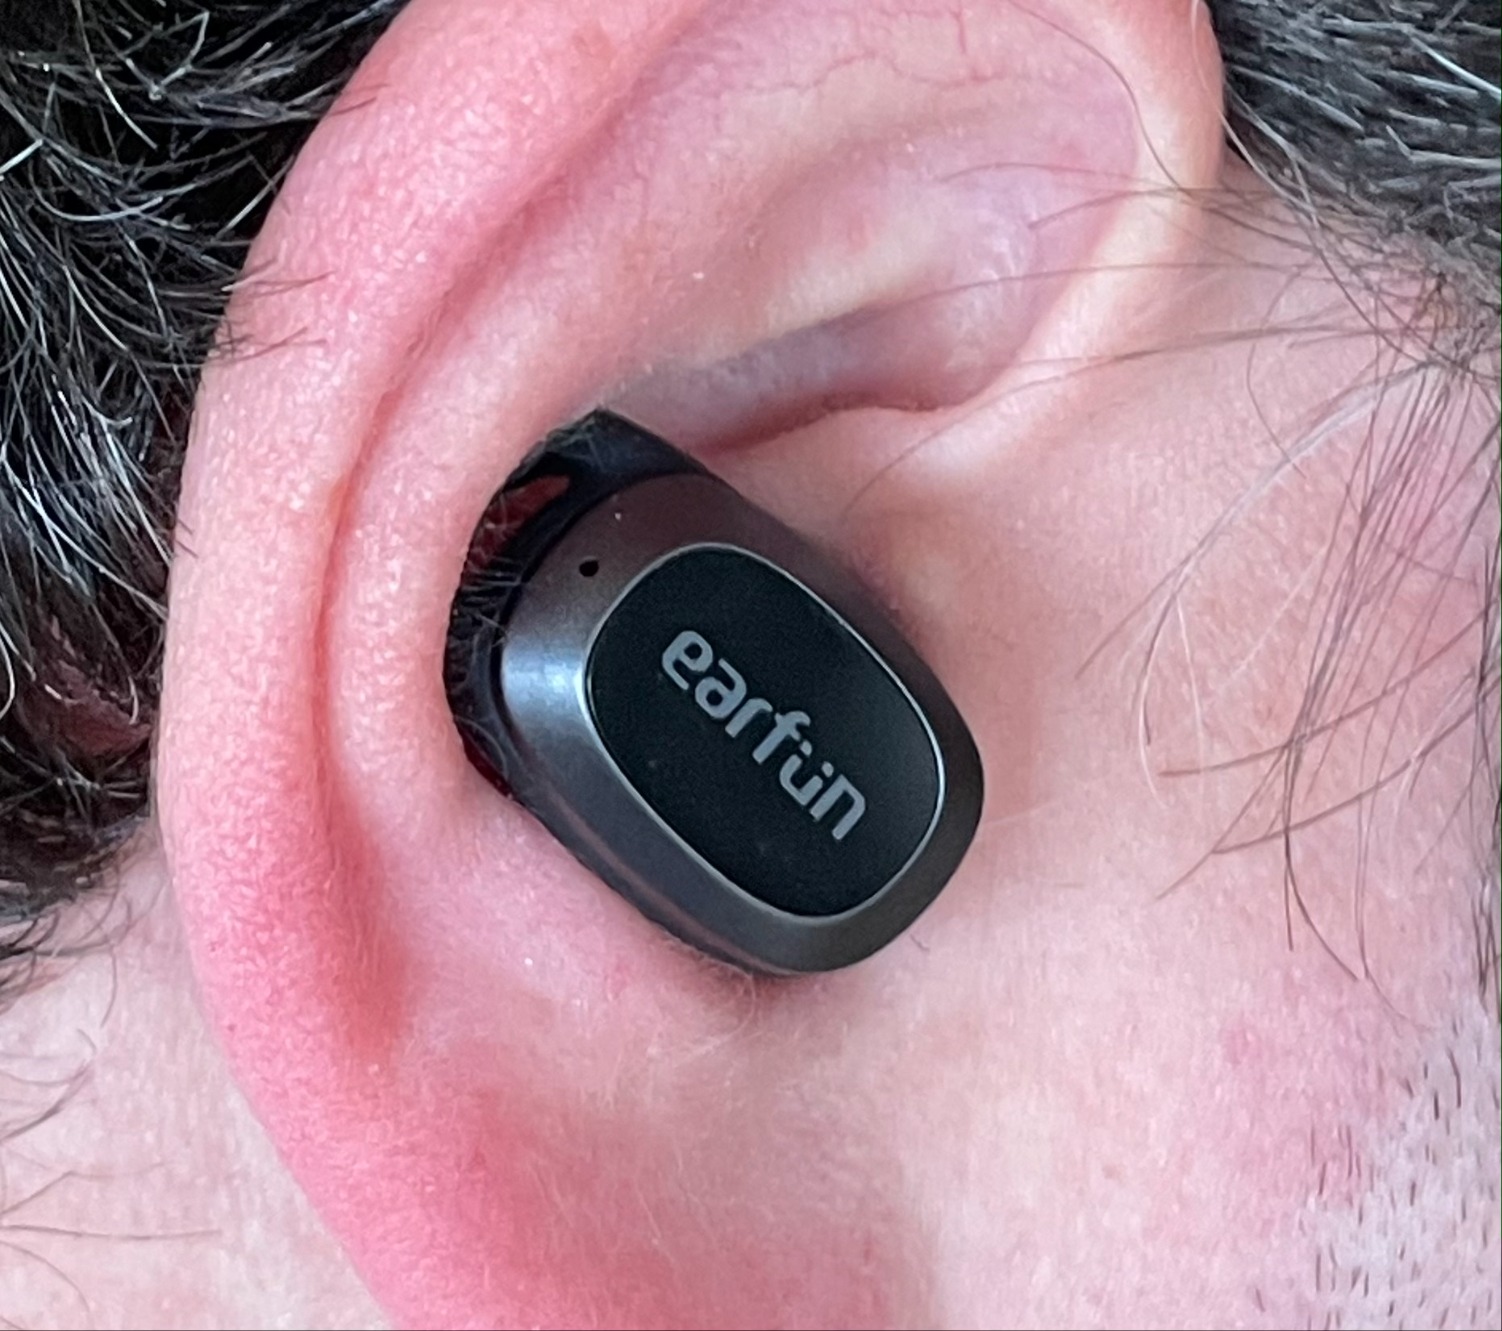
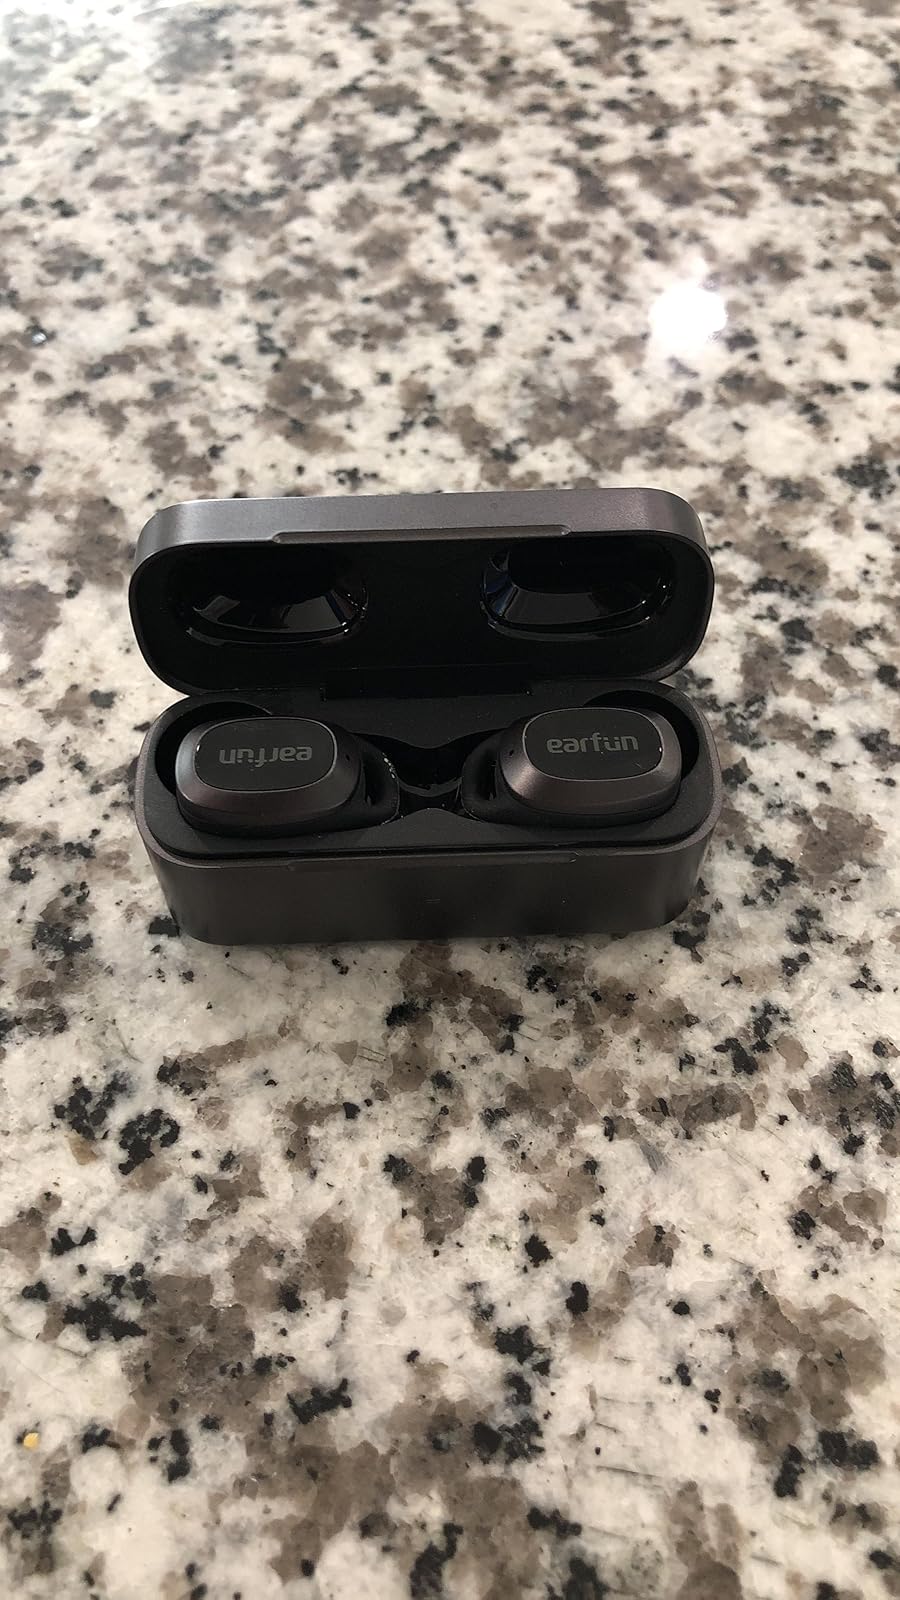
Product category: earbuds
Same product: yes